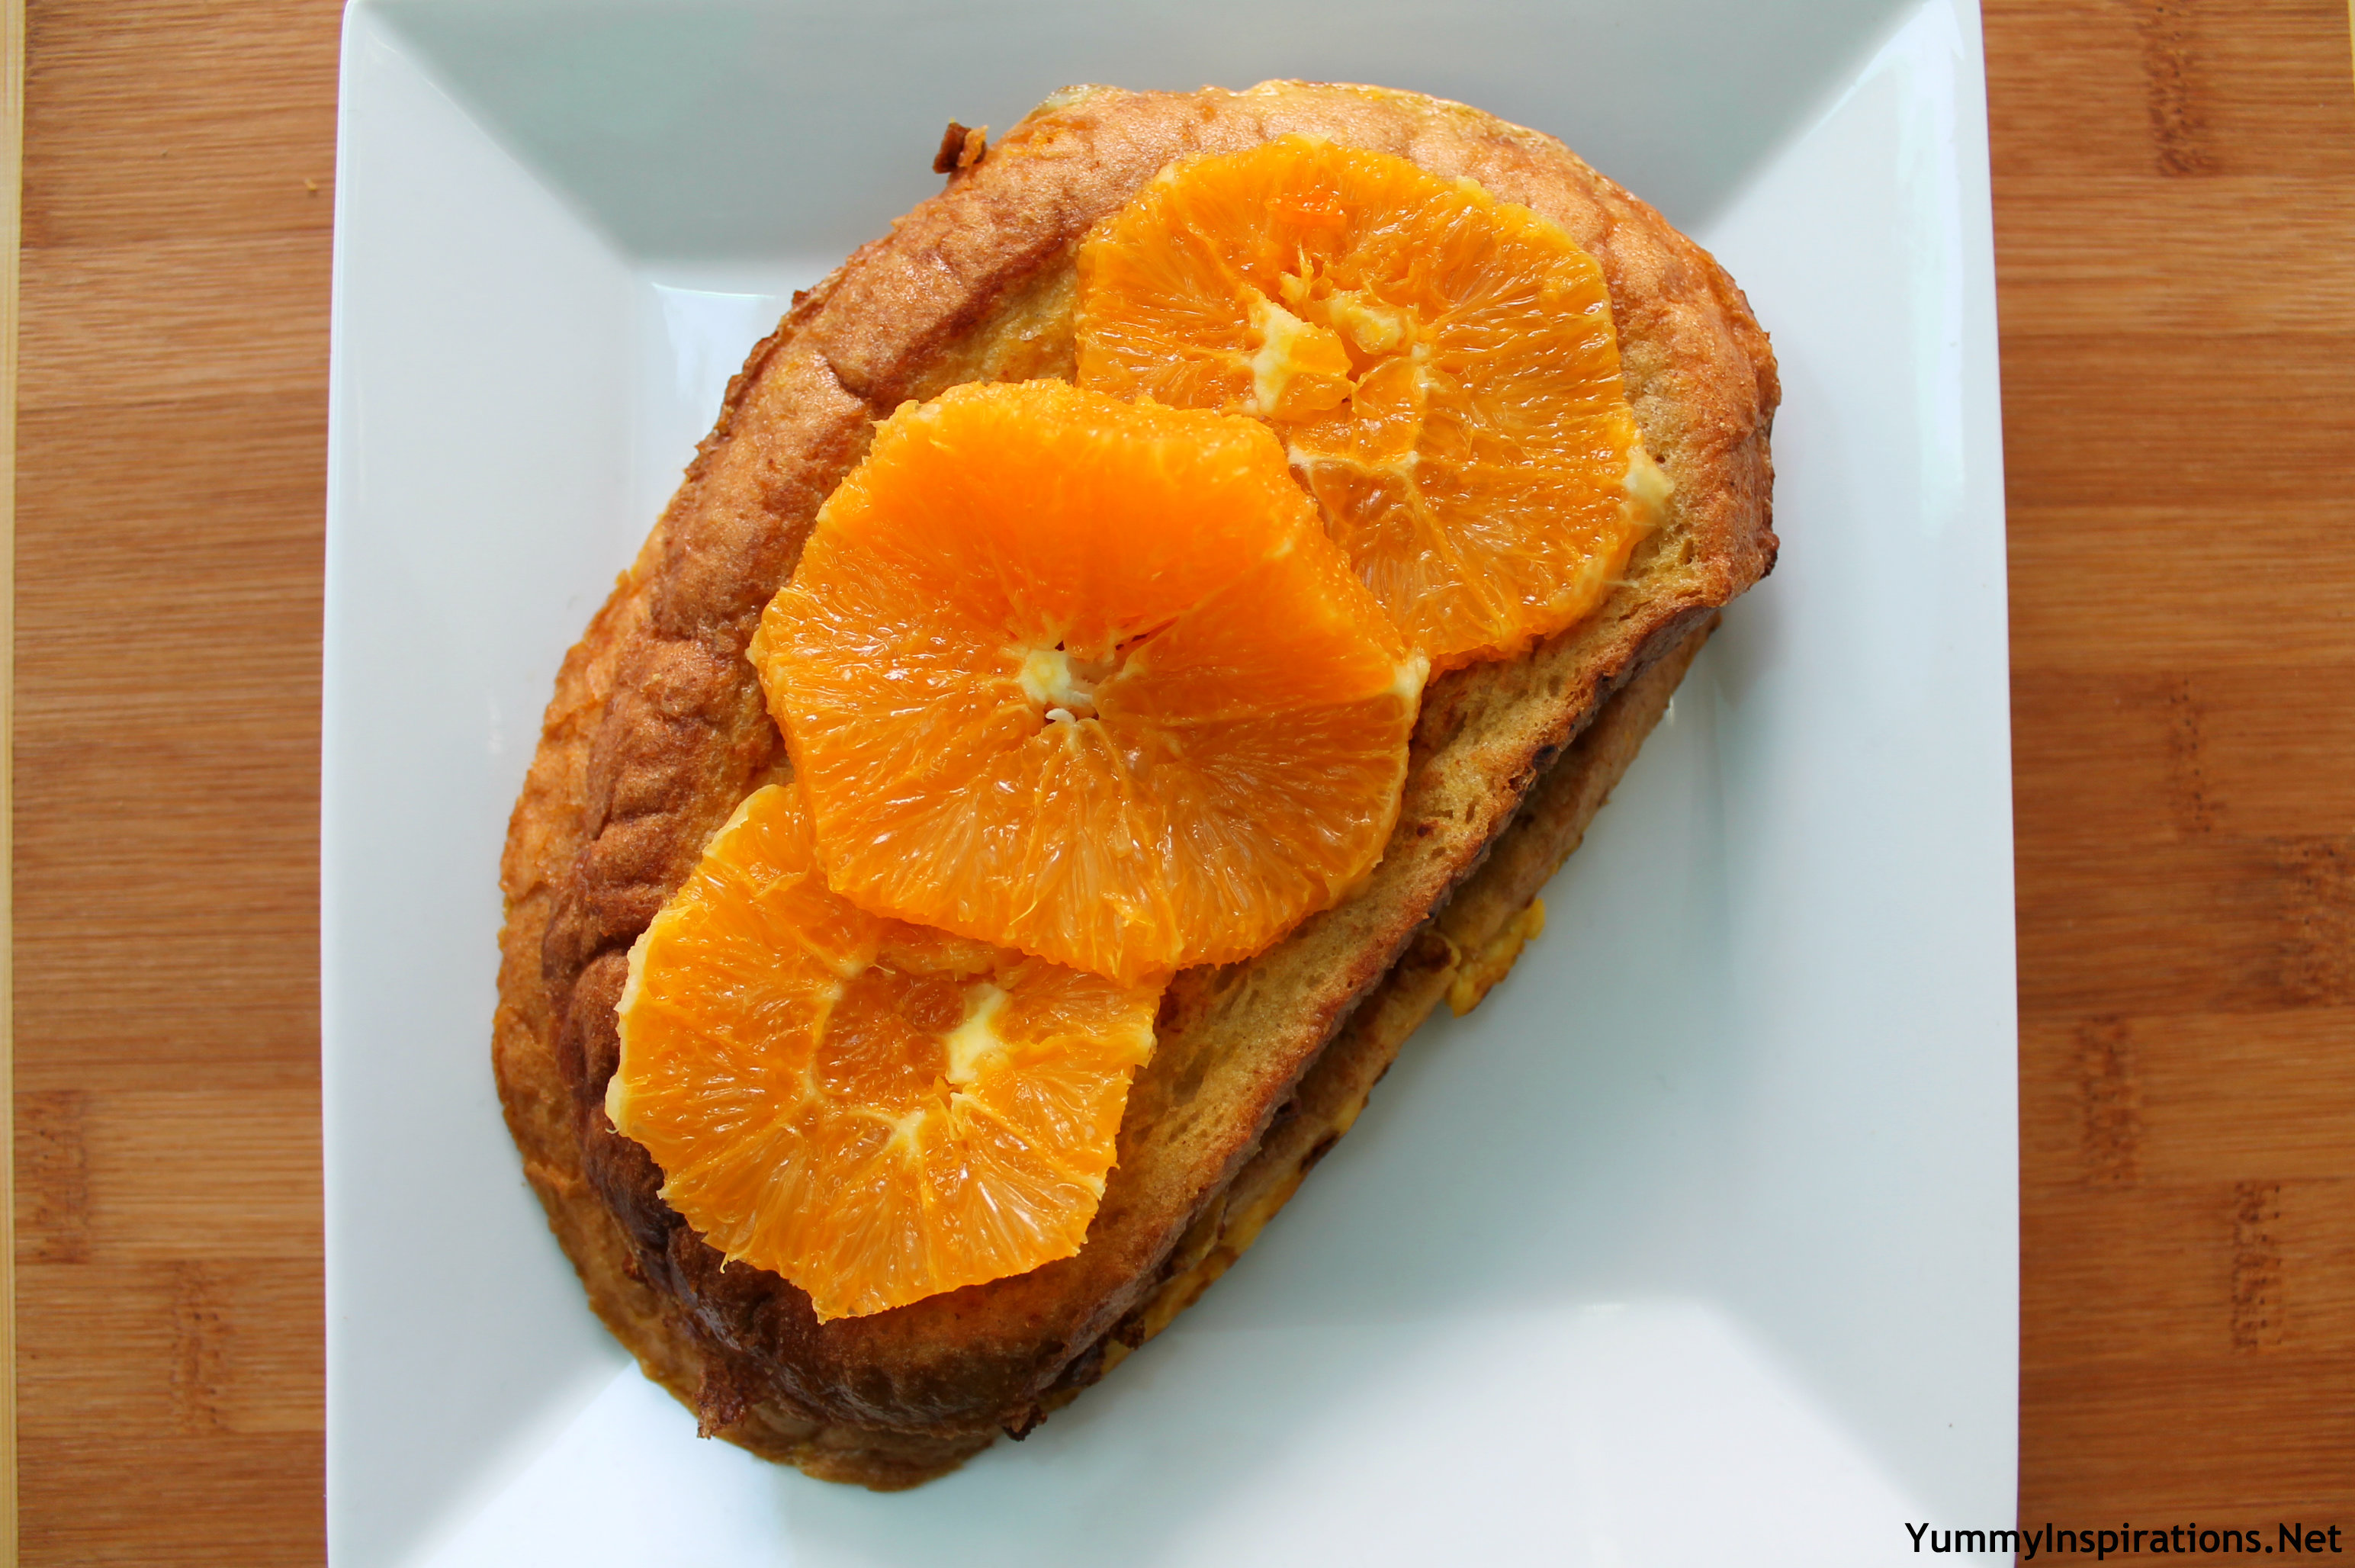
Label: Orange